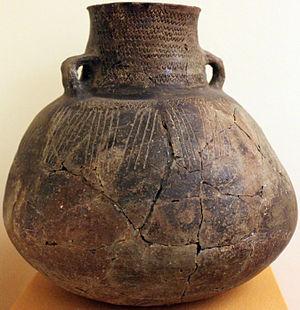
La culture des amphores globulaires, de 3400 à 2800 av. J.-C. environ, est une culture archéologique qui surplombait la zone centrale occupée par la culture de la céramique cordée. Vers le sud et l'ouest, elle avait sa frontière avec la culture de Baden. Au nord-est, se trouvait la culture de Narva. Elle occupa en grande partie la même zone que la culture des vases à entonnoir. Son nom a été forgé par Gustaf Kossinna en raison de sa céramique caractéristique, des récipients en forme globulaire avec deux à quatre anses.